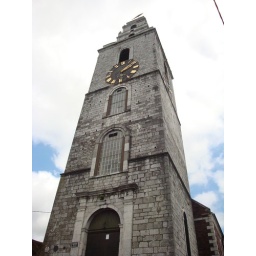
clock tower near the butter museum